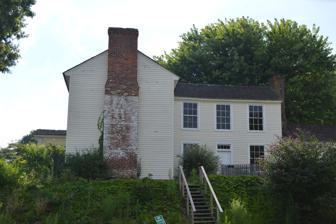
Building: John Wesley McElroy House
Country: United States of America
Year built: 1845
Historic house in North Carolina, United States United States historic place John Wesley McElroy House U.S. National Register of Historic Places Eastern side Show map of North Carolina Show map of the United States Location 11 Academy St., Burnsville, North Carolina Coordinates 35°55′4″N 82°18′5″W / 35.91778°N 82.30139°W / 35.91778; -82.30139 Area 0.7 acres (0.28 ha) Built 1845 Architect Ephraim Clayton Architectural style Vernacular Federal - Greek Revival NRHP reference No. 90001802 Added to NRHP November 29, 1990 The John Wesley McElroy House is a historic house museum in Burnsville , Yancey County, North Carolina . The vernacular Federal - Greek Revival style house, which was built in the 1840s, is on the National Register of Historic Places . History The 3,000-square-foot (280 m 2 ) house was built by John Wesley McElroy as a mansion for his wife, Catherine. McElroy was a local businessman and lawyer, and a brigadier general in the Confederate Army. During the war, the house was used as a hospital and the headquarters for the home guard. In 1889 the house was purchased by William Moore, a state senator and former captain in the Union Army. Moore's family lived in the house until 1917 and it became the first Post Office in Burnsville. During the 1970s the house was abandoned and fell into disrepair. The house was purchased in 1987 by the Yancey History Association. The Association restored the building, which was opened as the Rush Wray Museum of Yancey County History in 2003. The museum houses period furniture and exhibits on local history. References